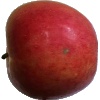
Label: apple_crimson_snow